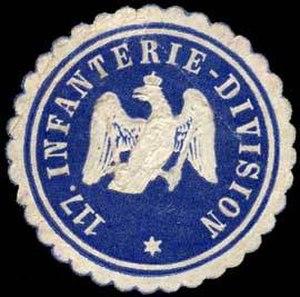
La 117ᵉ division d'infanterie est une unité de l'armée allemande créée en 1915 qui participe à la Première Guerre mondiale. Au cours de l'année 1915, la division combat en Artois au printemps et à l'automne avant d'occuper un secteur du front dans les Flandres. En 1916, la division est impliquée dans la bataille du mont Sorrel avant d'être transférée et de combattre sur la Somme.